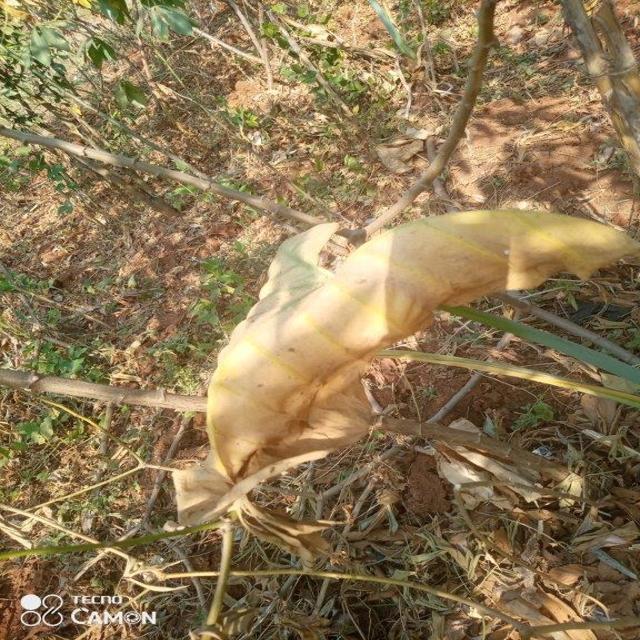
Label: Late_Blight